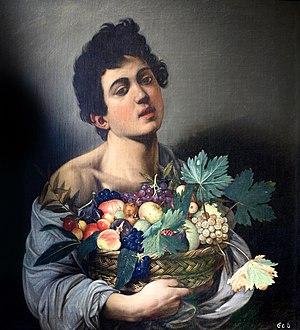
Mario Minniti est un peintre italien, modèle du Caravage, qui a été actif en Sicile après 1606.
Michelangelo Merisi da Caravaggio, en français Caravage ou le Caravage, est un peintre italien né le 29 septembre 1571 à Milan et mort le 18 juillet 1610 à Porto Ercole.